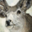
Label: deer